Fatland

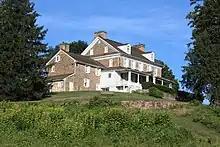
Mill Grove, in 2012.

By 1803, the farm was owned by James S. Ewing, who advertised it for sale in September. He listed its buildings: "... a dwelling-house 45x35 feet, built of stone, ... Smith's house and Shop, Ice house, spring house, poultry house, smoke house, large stone barn with stables for 40 head of horses and cows ..."